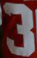
Number: 3